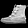
Label: Ankle boot